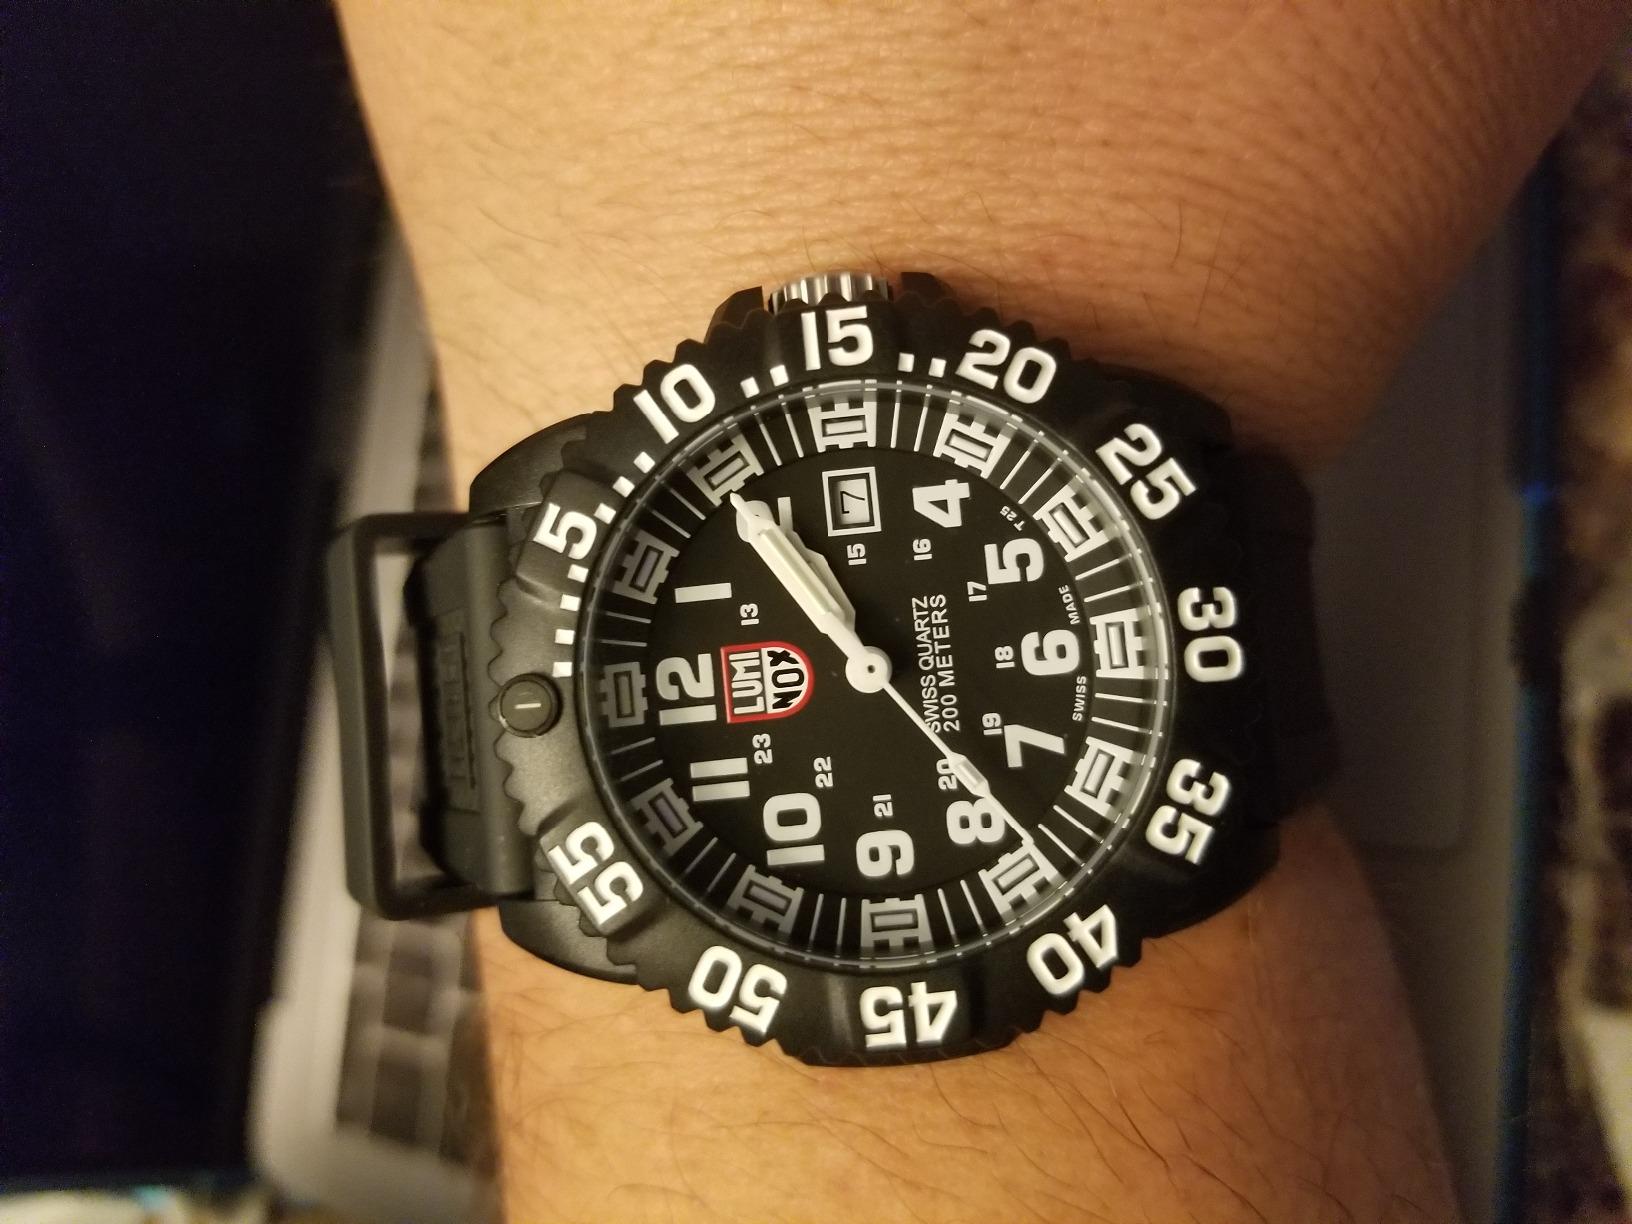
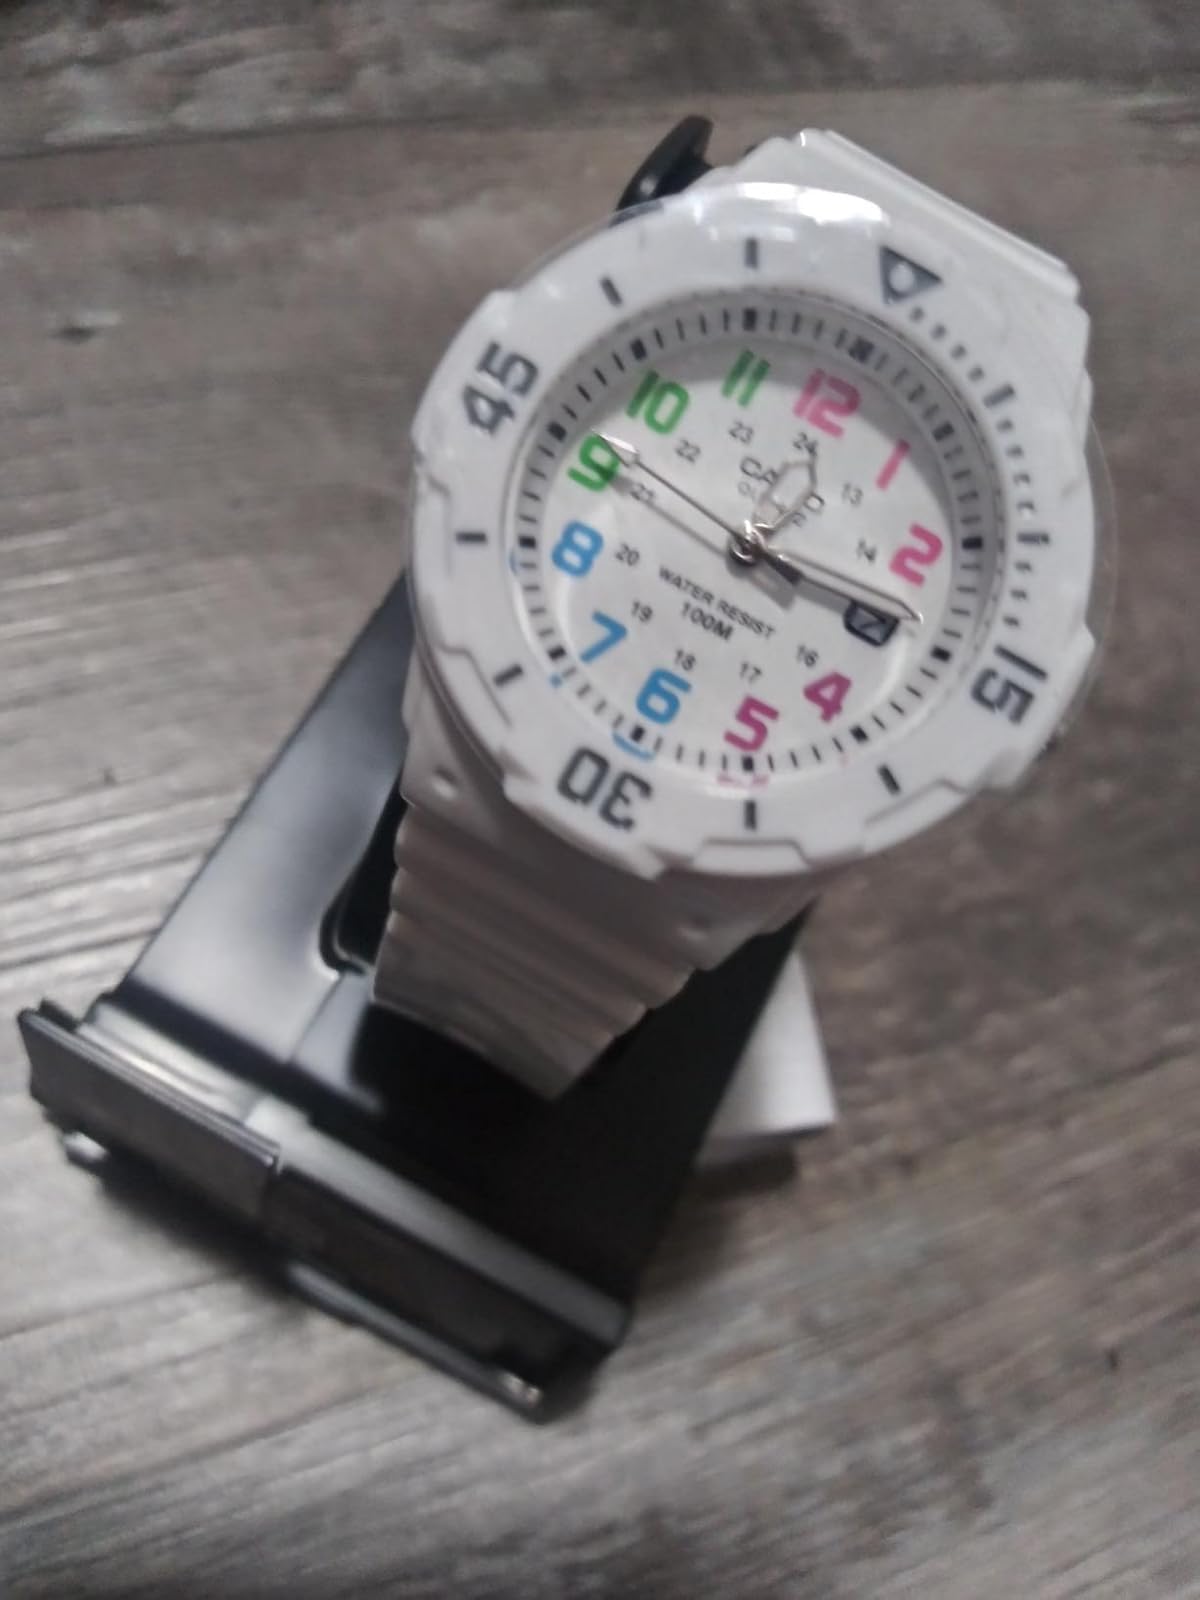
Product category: accessories_watch
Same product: no